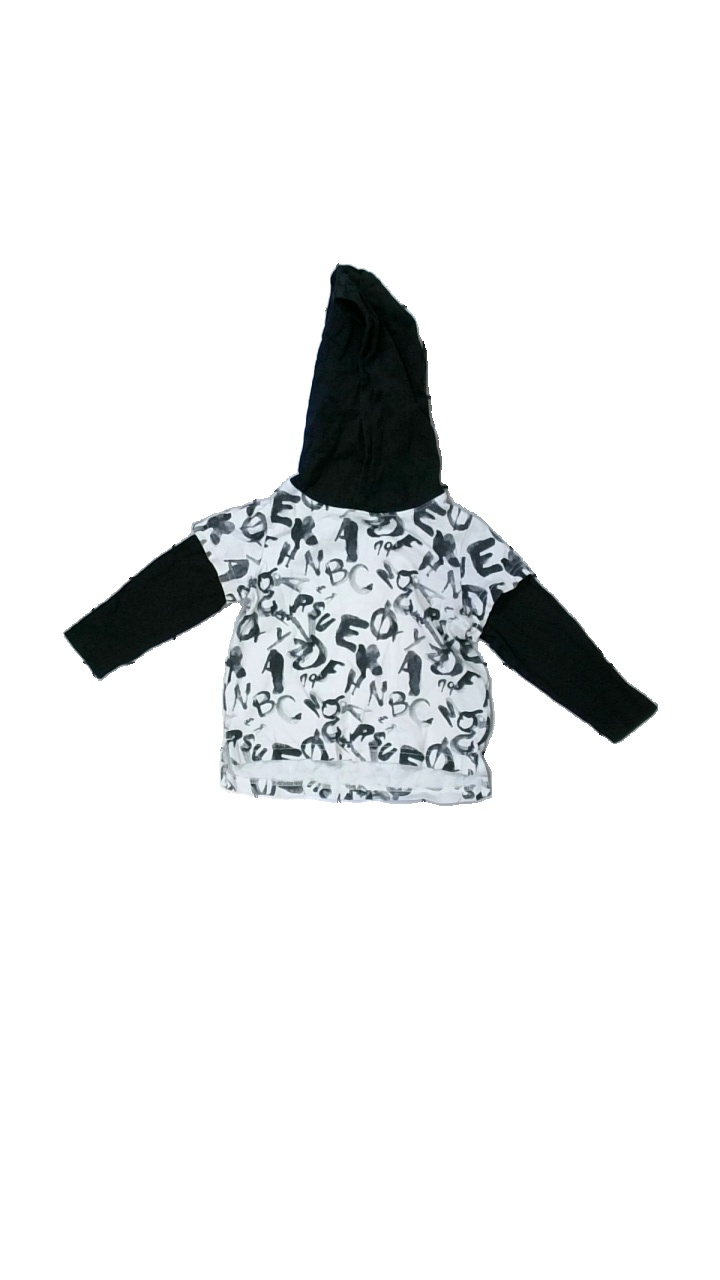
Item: Hoodie (Children)
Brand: Cubus
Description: hoodie med bokstäver på, lite luddig
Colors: Black, White
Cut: Regular
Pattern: Other
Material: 100% cotton
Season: All
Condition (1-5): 4
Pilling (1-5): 5
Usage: Reuse
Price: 50-100